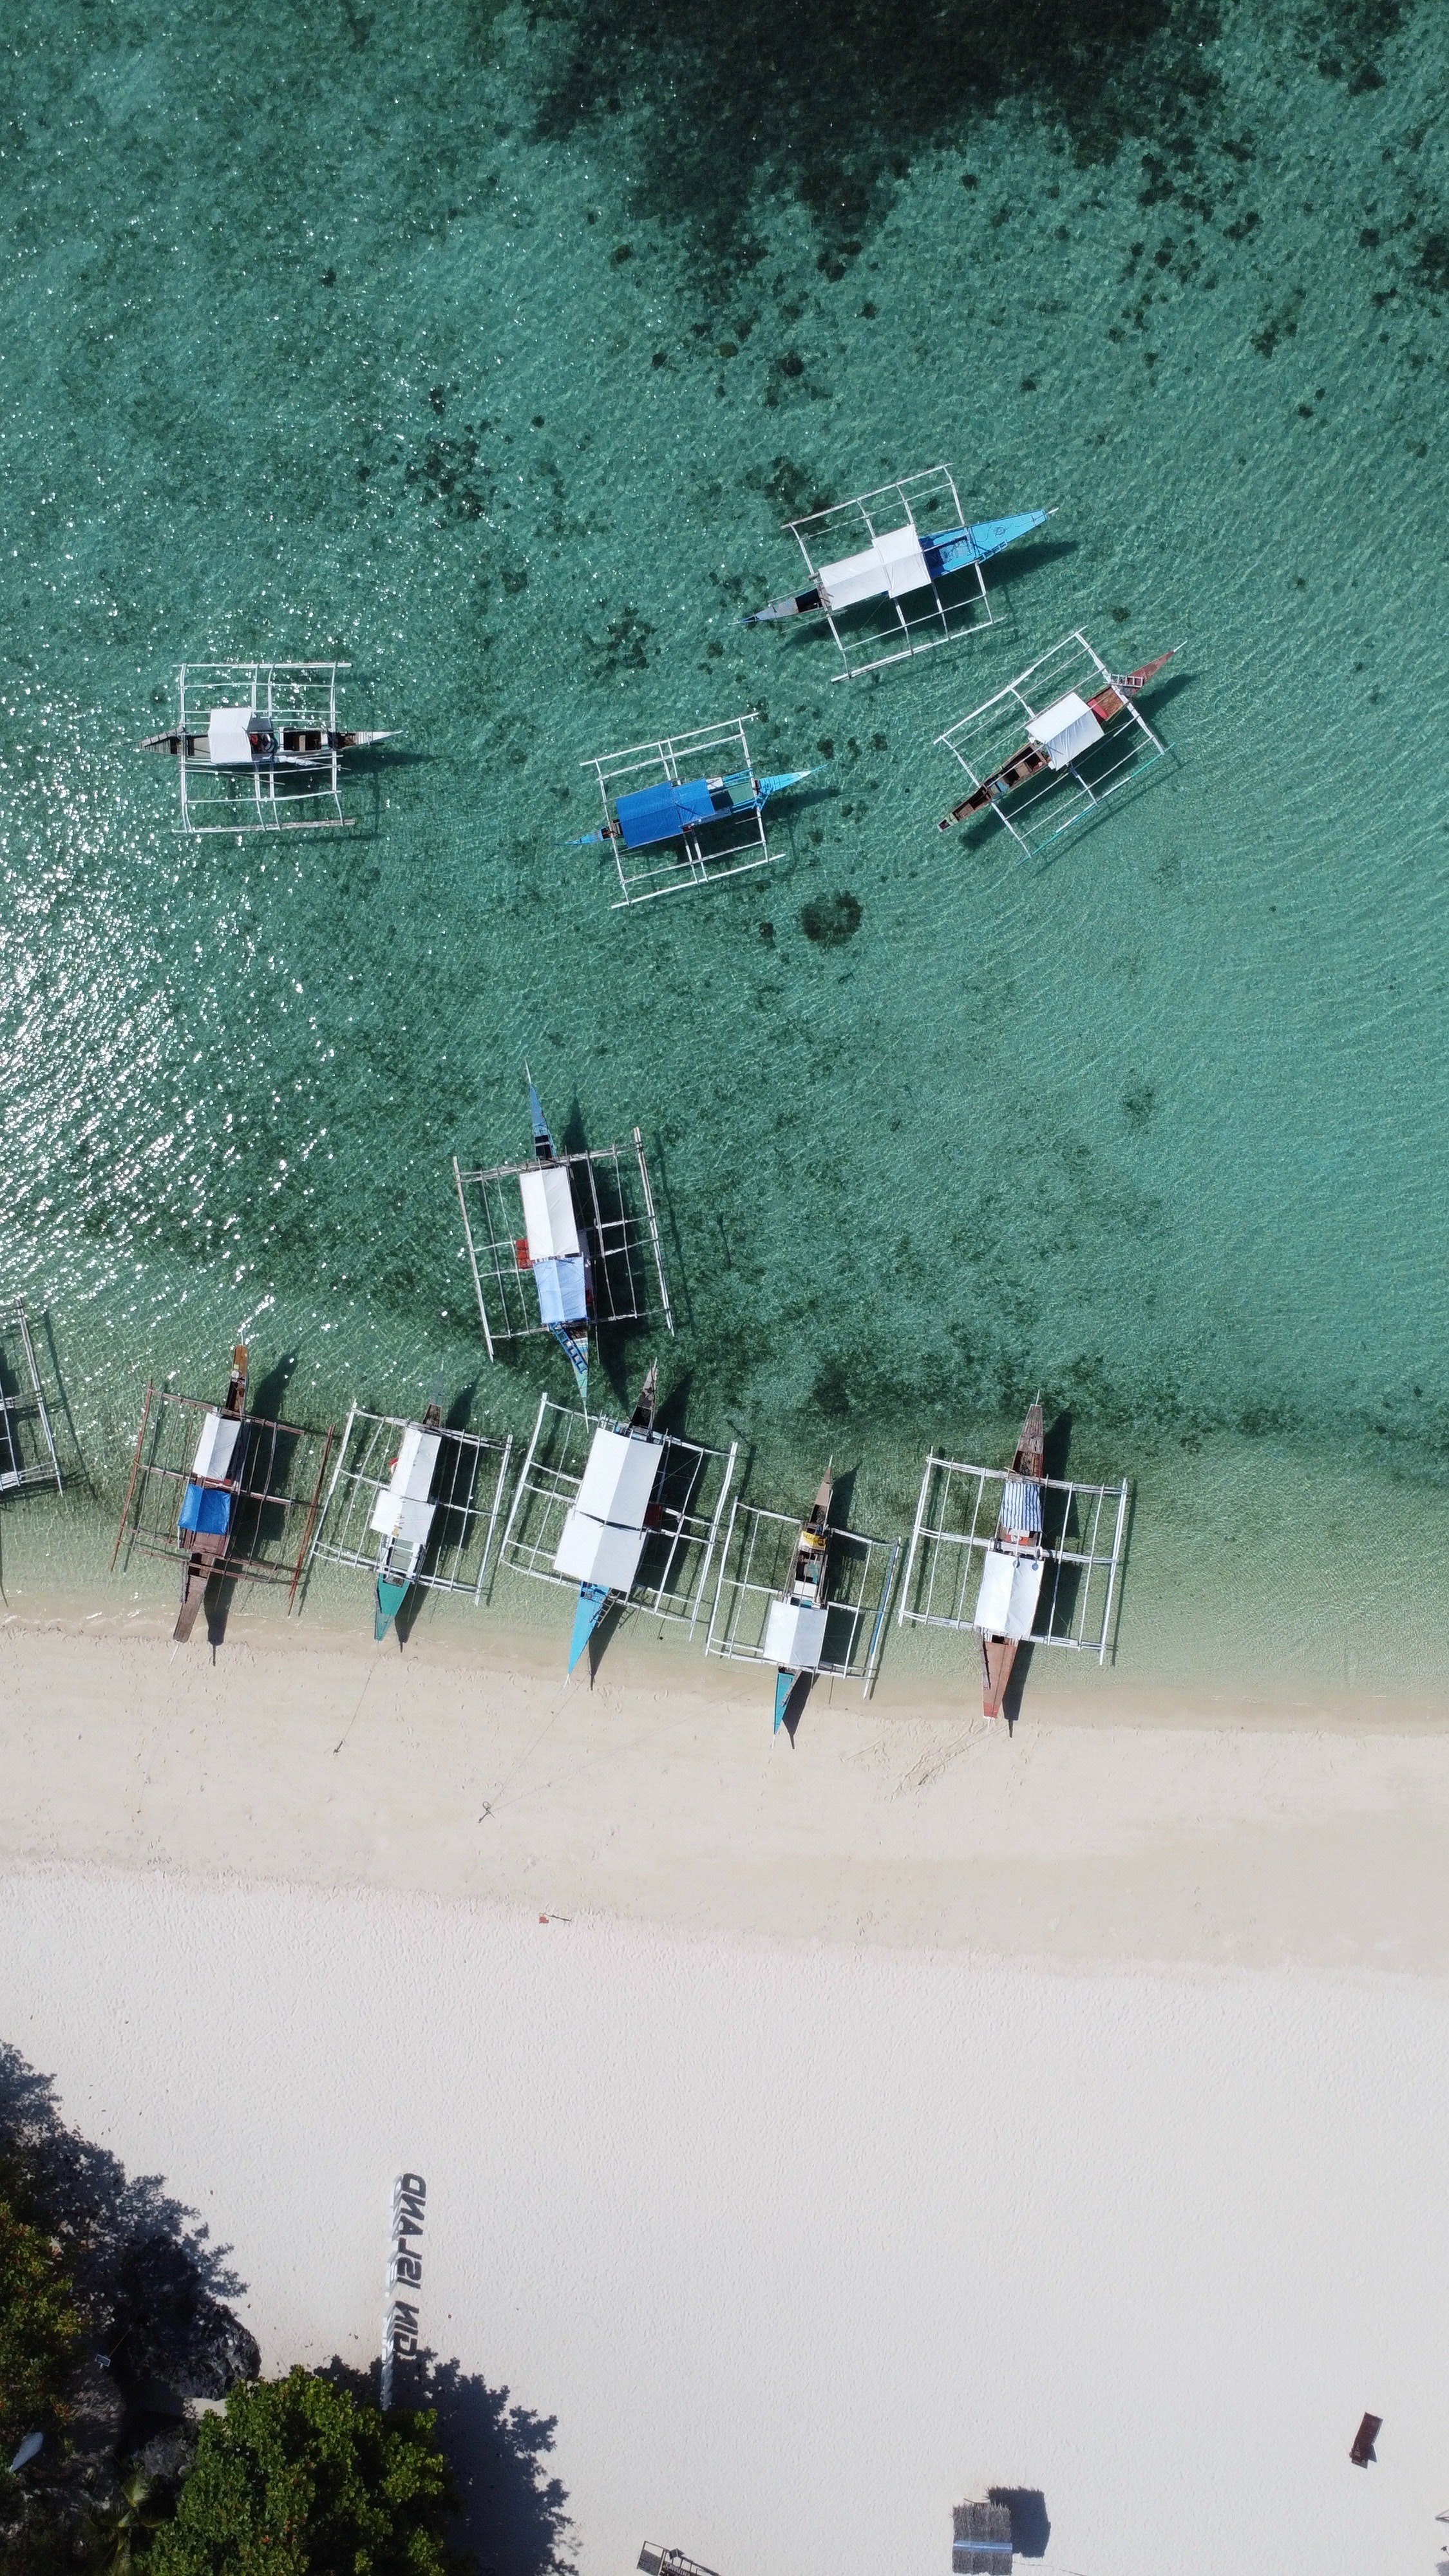
natural, water, landscape, beach, urban design, plant, event, sand, ocean, leisure, art, aerial photography, font, lake, rectangle, tourism, transport, bird's eye view, sea, tree